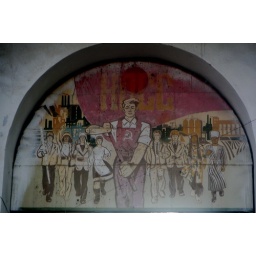
Mural on wall of old custom house in Kyakta.